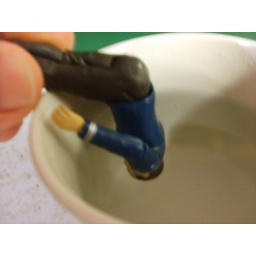
Spock gets dunked in boiling hot water for 30 seconds, this will loosen the plastic around the neck joint.